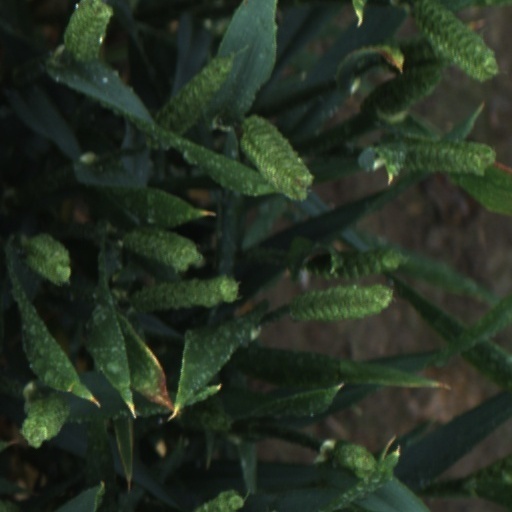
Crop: wheat